Berkel (crater)

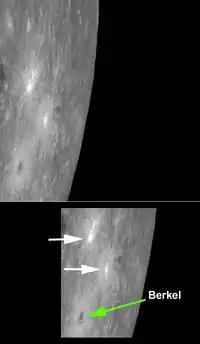
The two white arrows indicate neighboring bright craters, in contrast to Berkel's dark halo.

Berkel is a crater on the planet Mercury. Its name was approved by the IAU on July 9, 2009. It was named after the modernist painter Sabri Berkel.